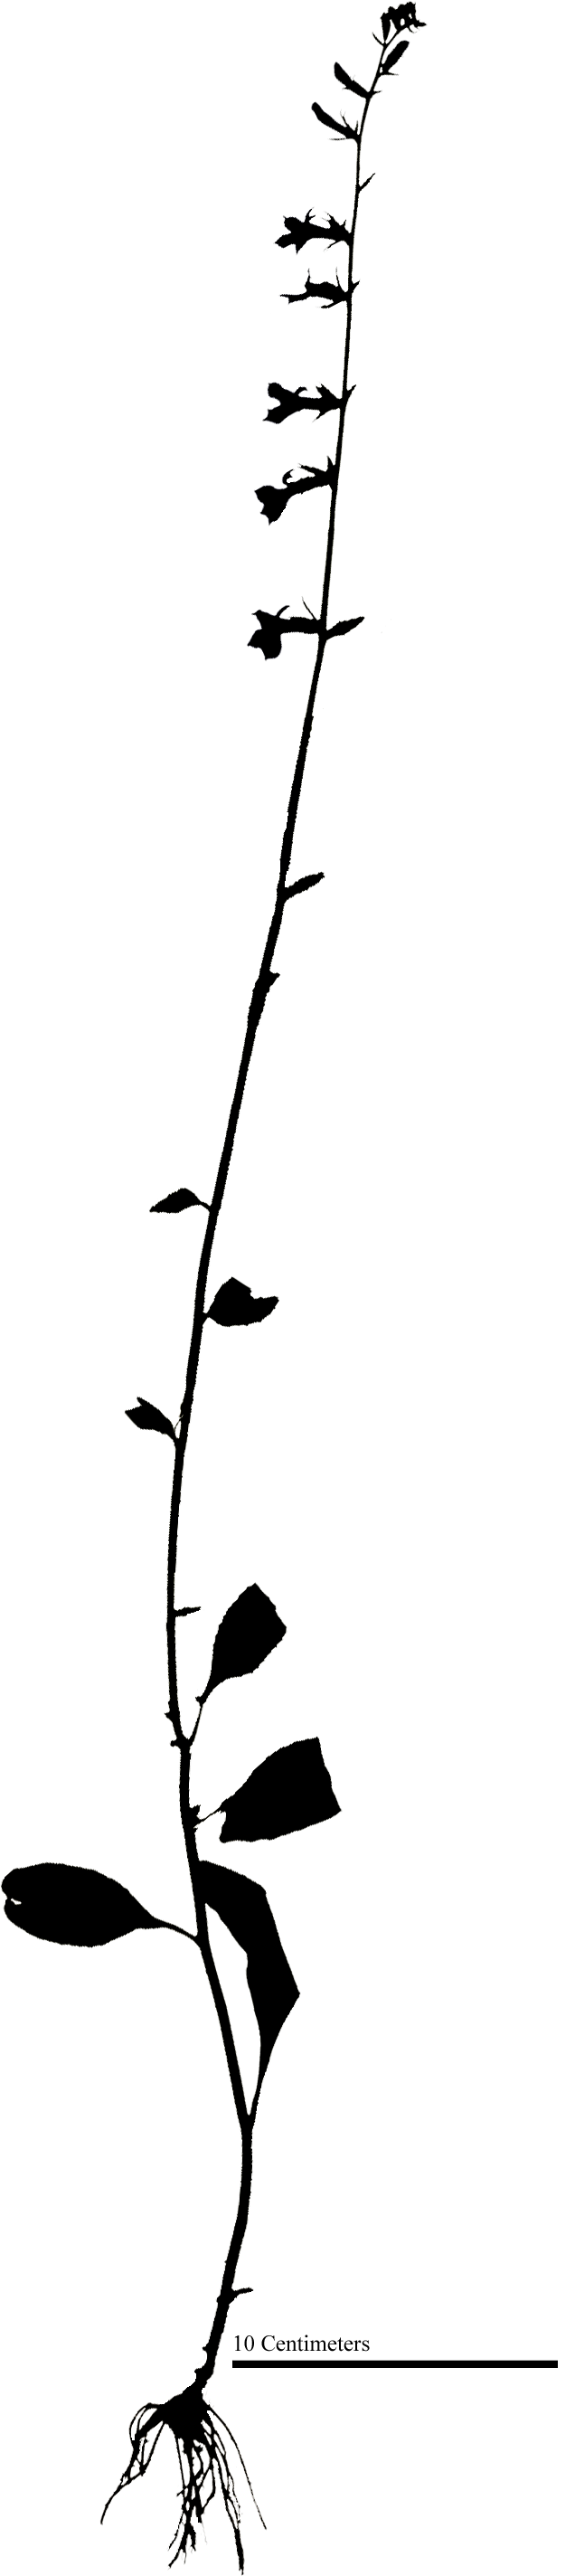
Species: Lobelia georgiana
Plant height: 79.0 cm, width: 13.1 cm